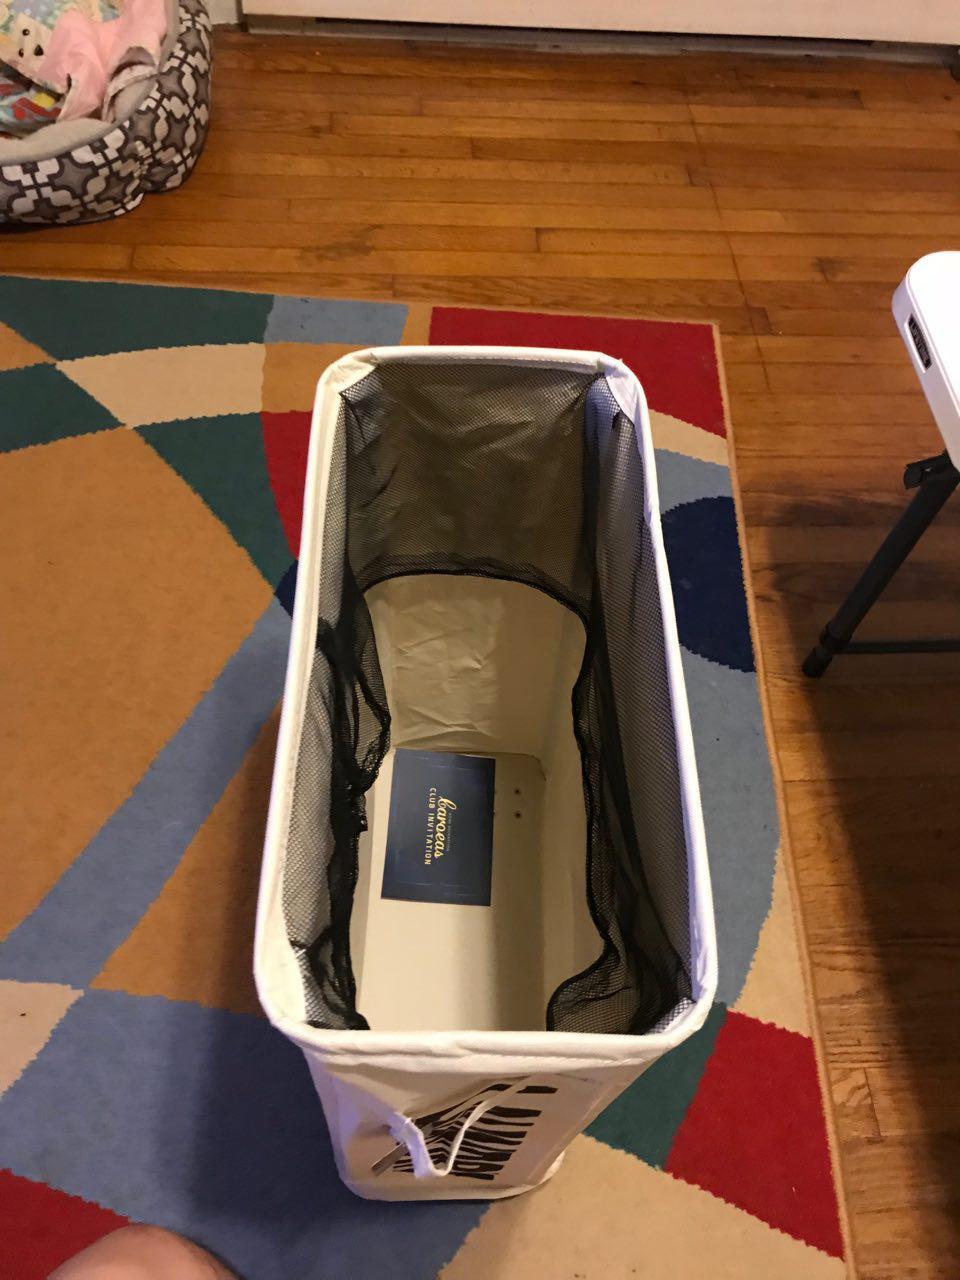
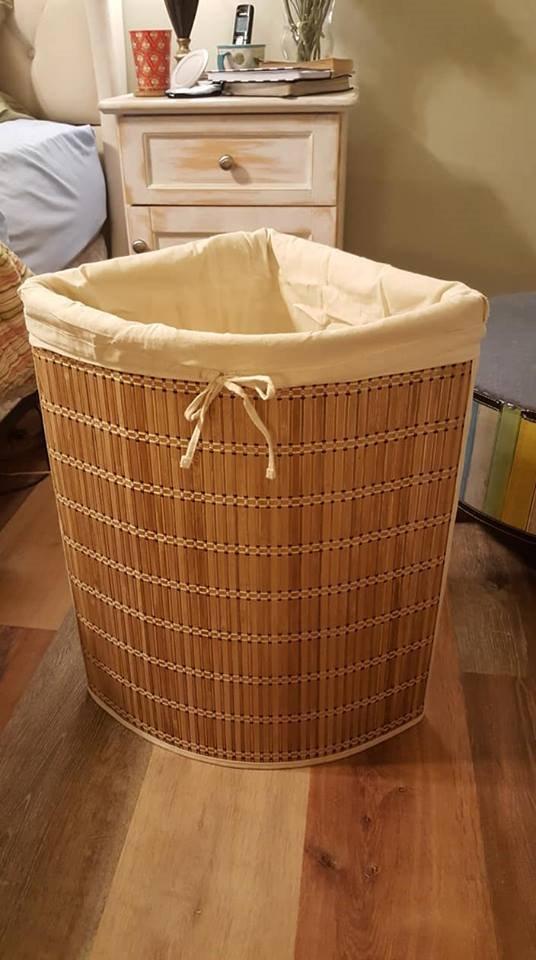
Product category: items_hamper
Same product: no